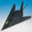
Label: airplane